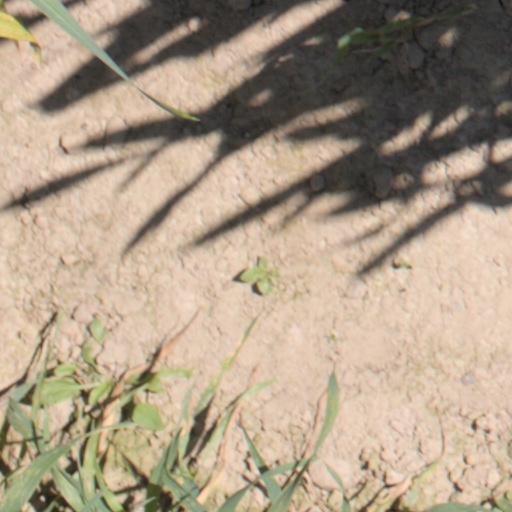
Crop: wheat